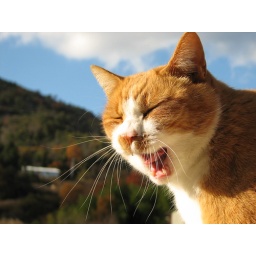
Yawning under the blue sky